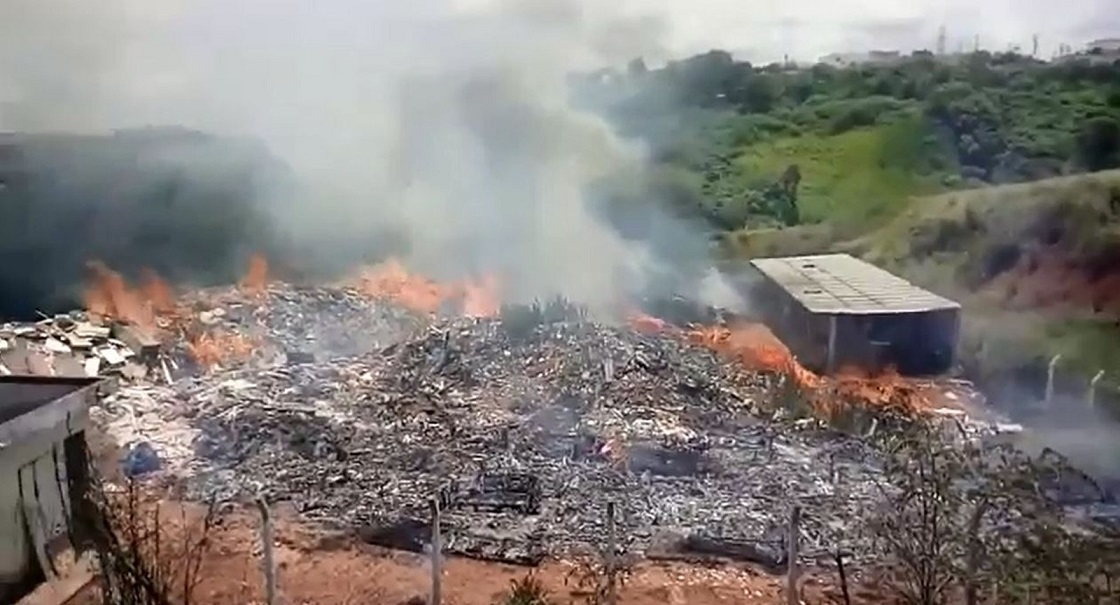
Fire: yes
Smoke: yes